Brian O'Conner

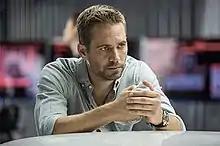
Paul Walker as Brian O'Conner in "Fast & Furious 6" (2013)

Brian O'Conner is a fictional character and the former protagonist of the "Fast & Furious" franchise. He is portrayed by Paul Walker and first appeared on film with fellow protagonist Dominic Toretto in "The Fast and the Furious" (2001). Brian was created by screenwriter Gary Scott Thompson, who was inspired by an article on street racing that was published in the May 1998 issue of "Vibe" magazine. Walker was directly approached by director Rob Cohen to play the character.